Rio de Janeiro (state)

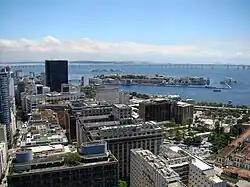
Rio de Janeiro, the capital city of the State of Rio de Janeiro

European presence in Rio de Janeiro dates back to 1502. Rio de Janeiro originated from parts of the captainships of de Tomé and São Vicente. Between 1555 and 1567, the territory was occupied by the French, who intended to install a colony, France Antarctique. Aiming to prevent the occupation of the Frenchmen, in March 1565, the city of Rio de Janeiro was established by Estácio de Sá.